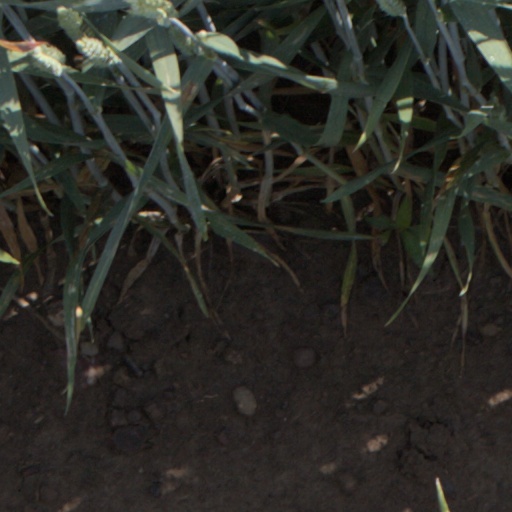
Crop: wheat